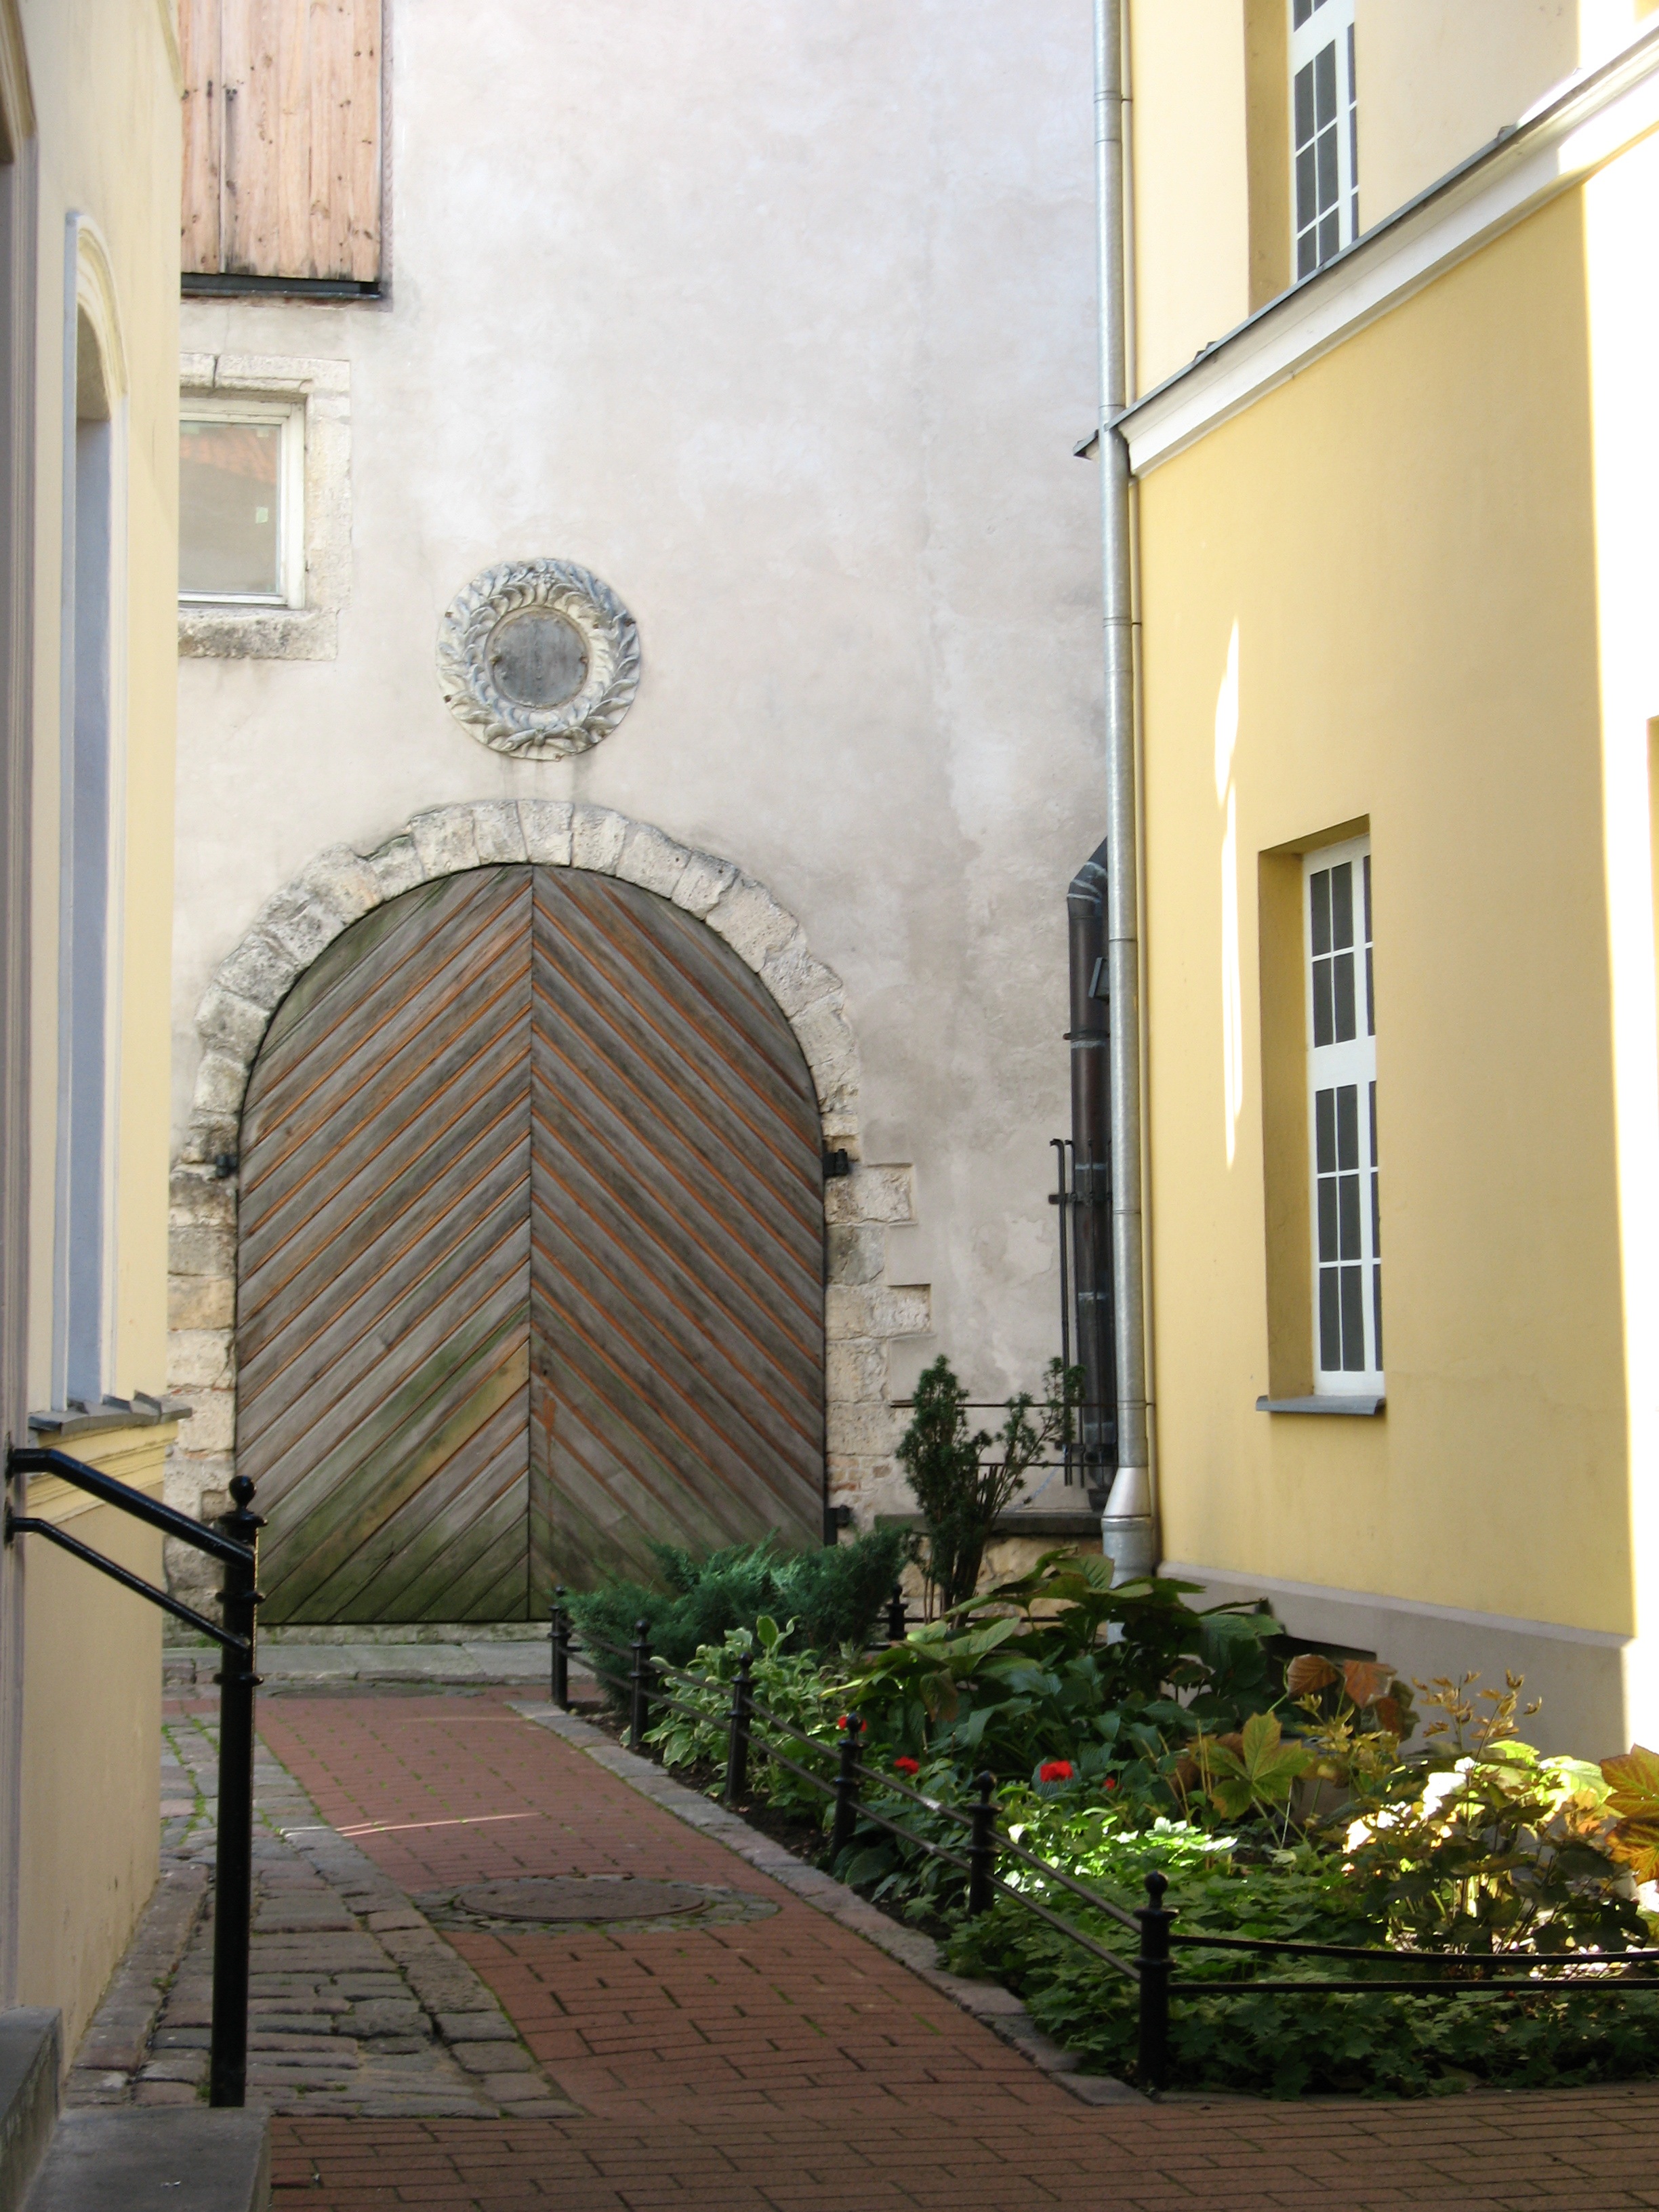
architecture, street, house, window, building, city, home, wall, arch, facade, property, door, courtyard, estate, riga, latvia